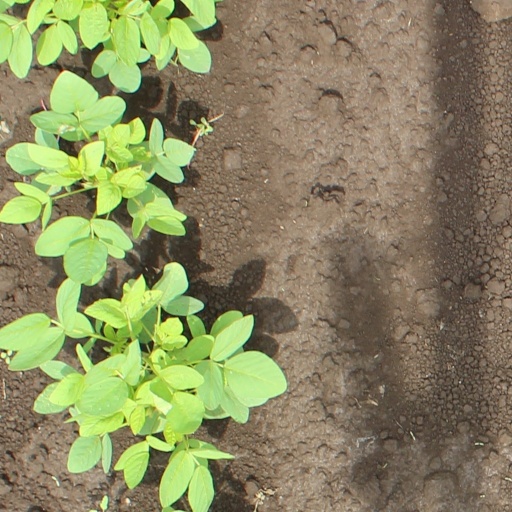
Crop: soybean